Pāʻia, Hawaii

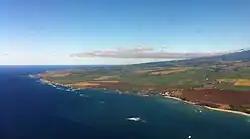
North Shore Maui with Paia and Haiku neighborhoods

As of the census of 2000, there were 2,499 people, 783 households, and 551 families residing in the CDP. The population density was . There were 890 housing units at an average density of . The racial makeup of the CDP was 33.45% White, 0.32% African American, 0.60% Native American, 27.13% Asian, 8.80% Pacific Islander, 1.24% from other races, and 28.45% from two or more races. Hispanic or Latino of any race were 10.92% of the population.